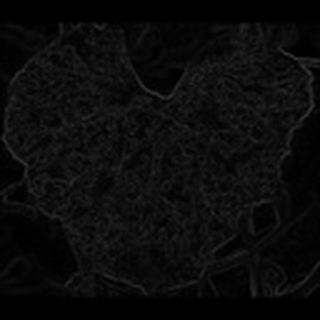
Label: cotton_powdery_mildew